Xitucheng station

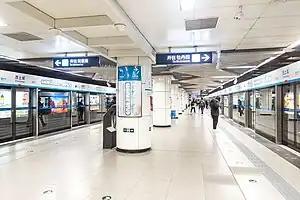
Line 10 platform 300px Changping line platform

Xitucheng station is an interchange station on Line 10 and Changping line of the Beijing Subway.